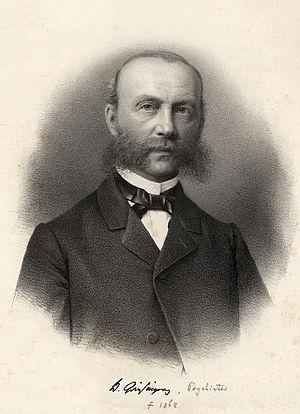
Wilhelm Griesinger, né le 29 juillet 1817 à Stuttgart, décédé le 26 octobre 1868 à Berlin, était un interniste et psychiatre allemand. Il fut l'élève de Johann Lukas Schönlein à l'université de Zurich et du physiologiste François Magendie à Paris.